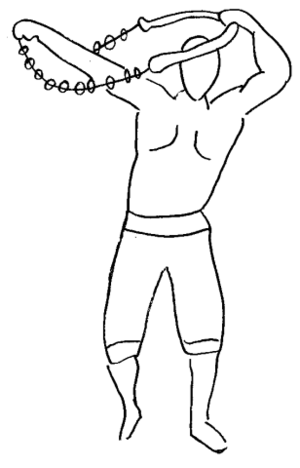
"Varzesh-e Pahlavani, appelé aussi Varzesh-e Bastani, traduit par ""sport antique"" ou ""sport traditionnel""; est un sport national iranien qui consiste en une série de techniques de culturisme et de gymnastique ainsi que de lutte accompagnées par le rythme du tombak. De plus, ce sport accorde une grande importance à l'esprit chevaleresque, à la courtoisie et à la bravoure. Le Varzesh-e Pahlavani est normalement pratiqué dans une zourkhaneh où différents accessoires sont utilisés pour l'entraînement. Les pratiquants de ce sport sont appelés des Pahlavan.